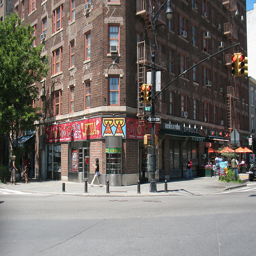
The red electronic signals are at the intersection of the street.
City intersection next to a high-rise brick building.
The corner of a mostly empty city street
a big building with some colorful signs near the bottom of it
A street intersection with traffic lights in a city.